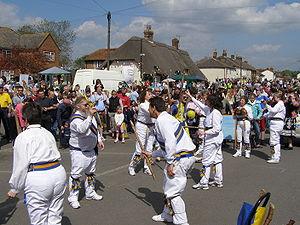
La Morris dance est une danse traditionnelle anglaise qui faisait partie autrefois des processions et autres fêtes célébrant surtout le mois de mai.
Morris, nom donné à l'actuelle commune de Ben Mehidi